Toby E. Rodes

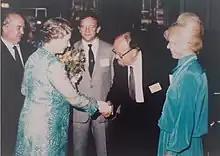
Shaking hands with: her Majesty Queen Elisabeth II, Toby E. Rodes and his wife

As a member of numerous national and international professional associations, particularly of the Swiss Public Relations Society, Toby E. Rodes devoted much time and effort to further future communications experts. He was a Fellow of the Royal Society of Art, London and a member of NPRG/BG IPRA, PRSA-Counselors Academy and Swiss Commission for Integrity in Commercial Communication.